Do Something Different

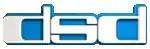

Do Something Different is a show produced and broadcast by CBBC. It was hosted by music duo Sam and Mark. The show aims to get one million children to try out new things; literally to "do something different", also referred in the programme as 'DSD-ing'. A child who completes a DSD is referred to as a 'DSDer'.